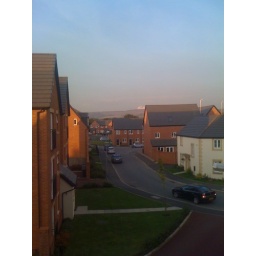
A grey blue sky evening over Rochdale and the Pennines. From. Simon Wallett. iphone message